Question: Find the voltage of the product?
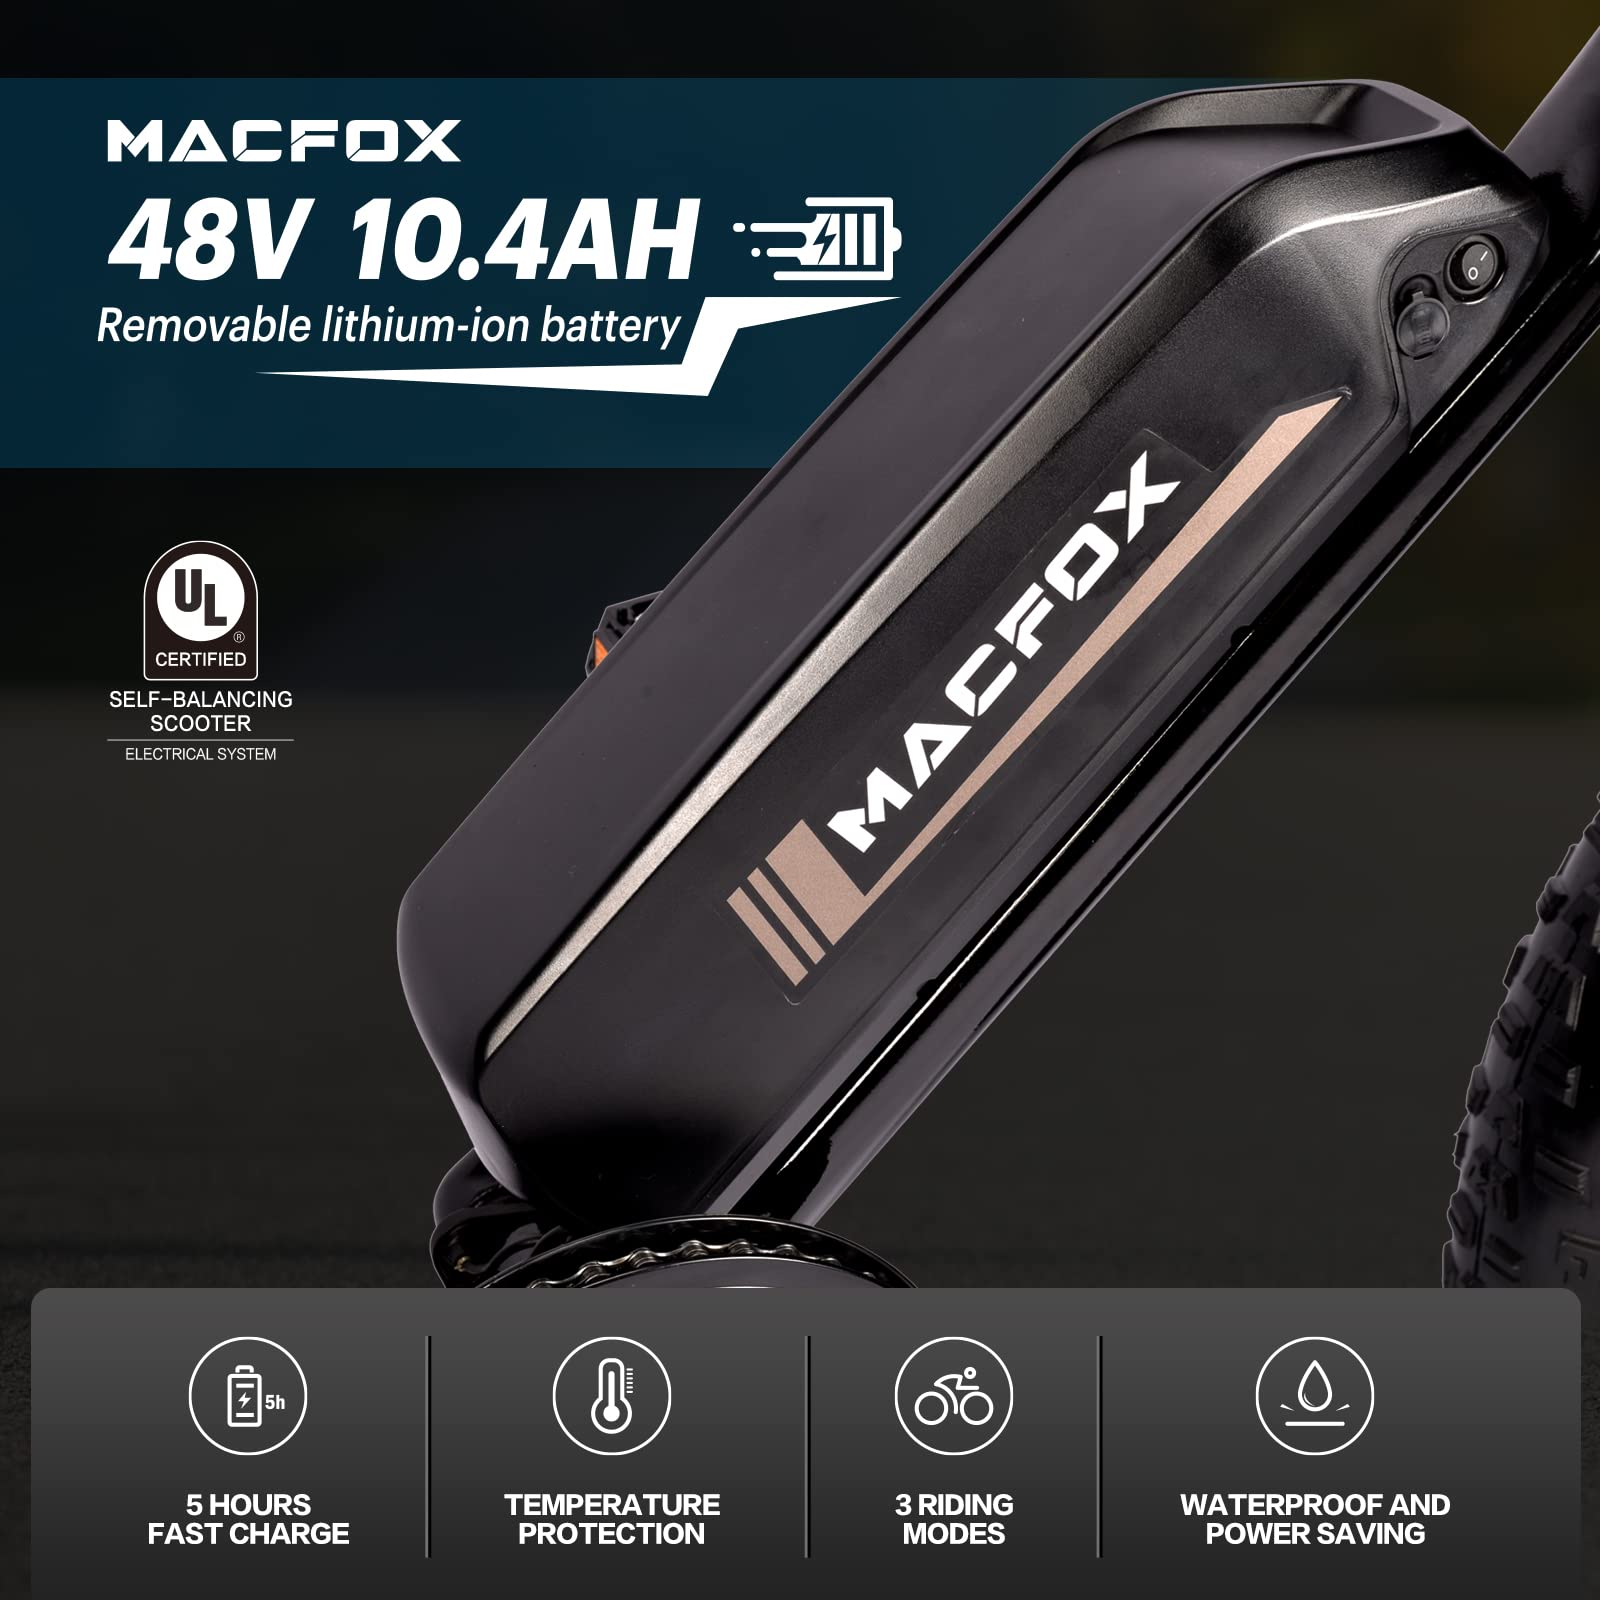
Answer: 48.0 volt